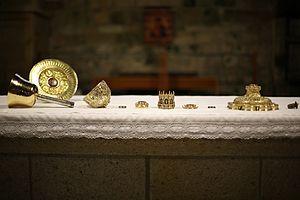
Le calice démonté est présenté comme il suit
Le trésor de Saint-Jean-du-Doigt est un ensemble de pièces d'orfèvrerie fabriquées entre les XVᵉ siècle et XVIIIᵉ siècle, vouées au culte catholique et affectées à l’église Saint-Jean-Baptiste de Saint-Jean-du-Doigt, dans le Finistère.